Dryanovo Heights

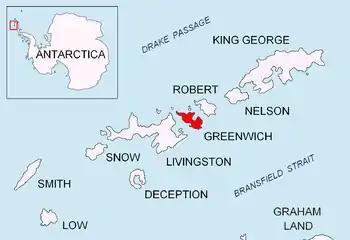
Location of Greenwich Island in the South Shetland Islands.

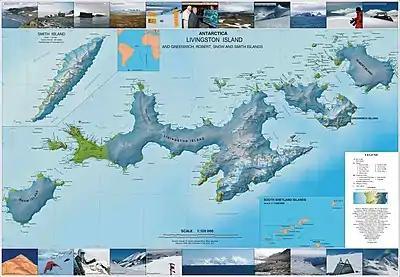
Topographic map of Livingston Island, Greenwich, Robert, Snow and Smith Islands.

Dryanovo Heights ("Dryanovski Vazvisheniya" \'drya-nov-ski v&-zvi-'she-ni-ya\) is an ice-covered heights, rising to 520 m in the northwest part of Greenwich Island. Extending 13 km in northwest-southeast direction, and 7 km in northeast-southwest direction. Featuring Mount Plymouth in the east, Crutch Peaks in the northwest, Lloyd Hill in the southwest, and Malamir Knoll in the southeast.